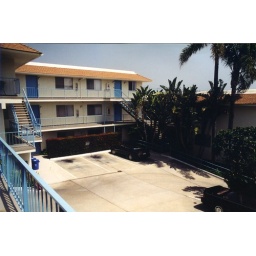
That black car is parked directly in front